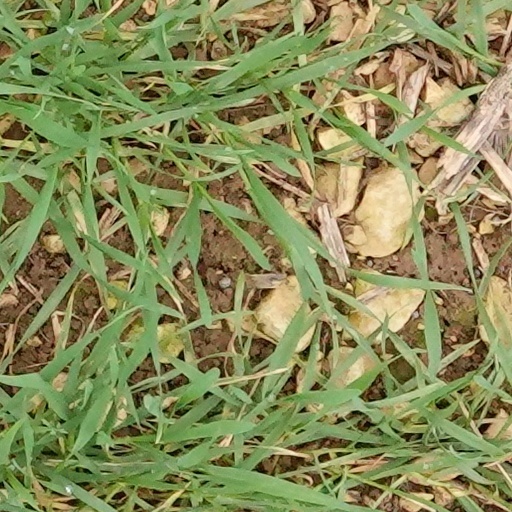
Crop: wheat